James Scott House

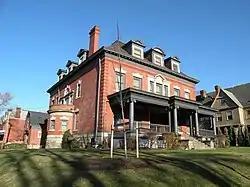

The James Scott House (also known as Altholl), which is located at 5635 Stanton Avenue in the Highland Park neighborhood of Pittsburgh, Pennsylvania, was built in 1900 in the Colonial Revival style. A carriage house was added two years later.